Josef Sousedík

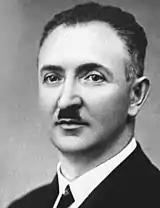
Josef Sousedík

Josef Sousedík (18 December 1894, Vsetín – 15 December 1944, Vsetín) was a Czech inventor, industrialist and resistance fighter.